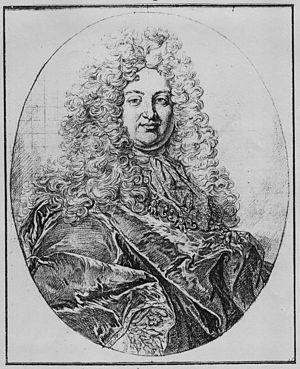
Le portait du comte Sinzendorf a été exécuté en 1729 par le peintre français Hyacinthe Rigaud pour répondre à une commande du modèle.